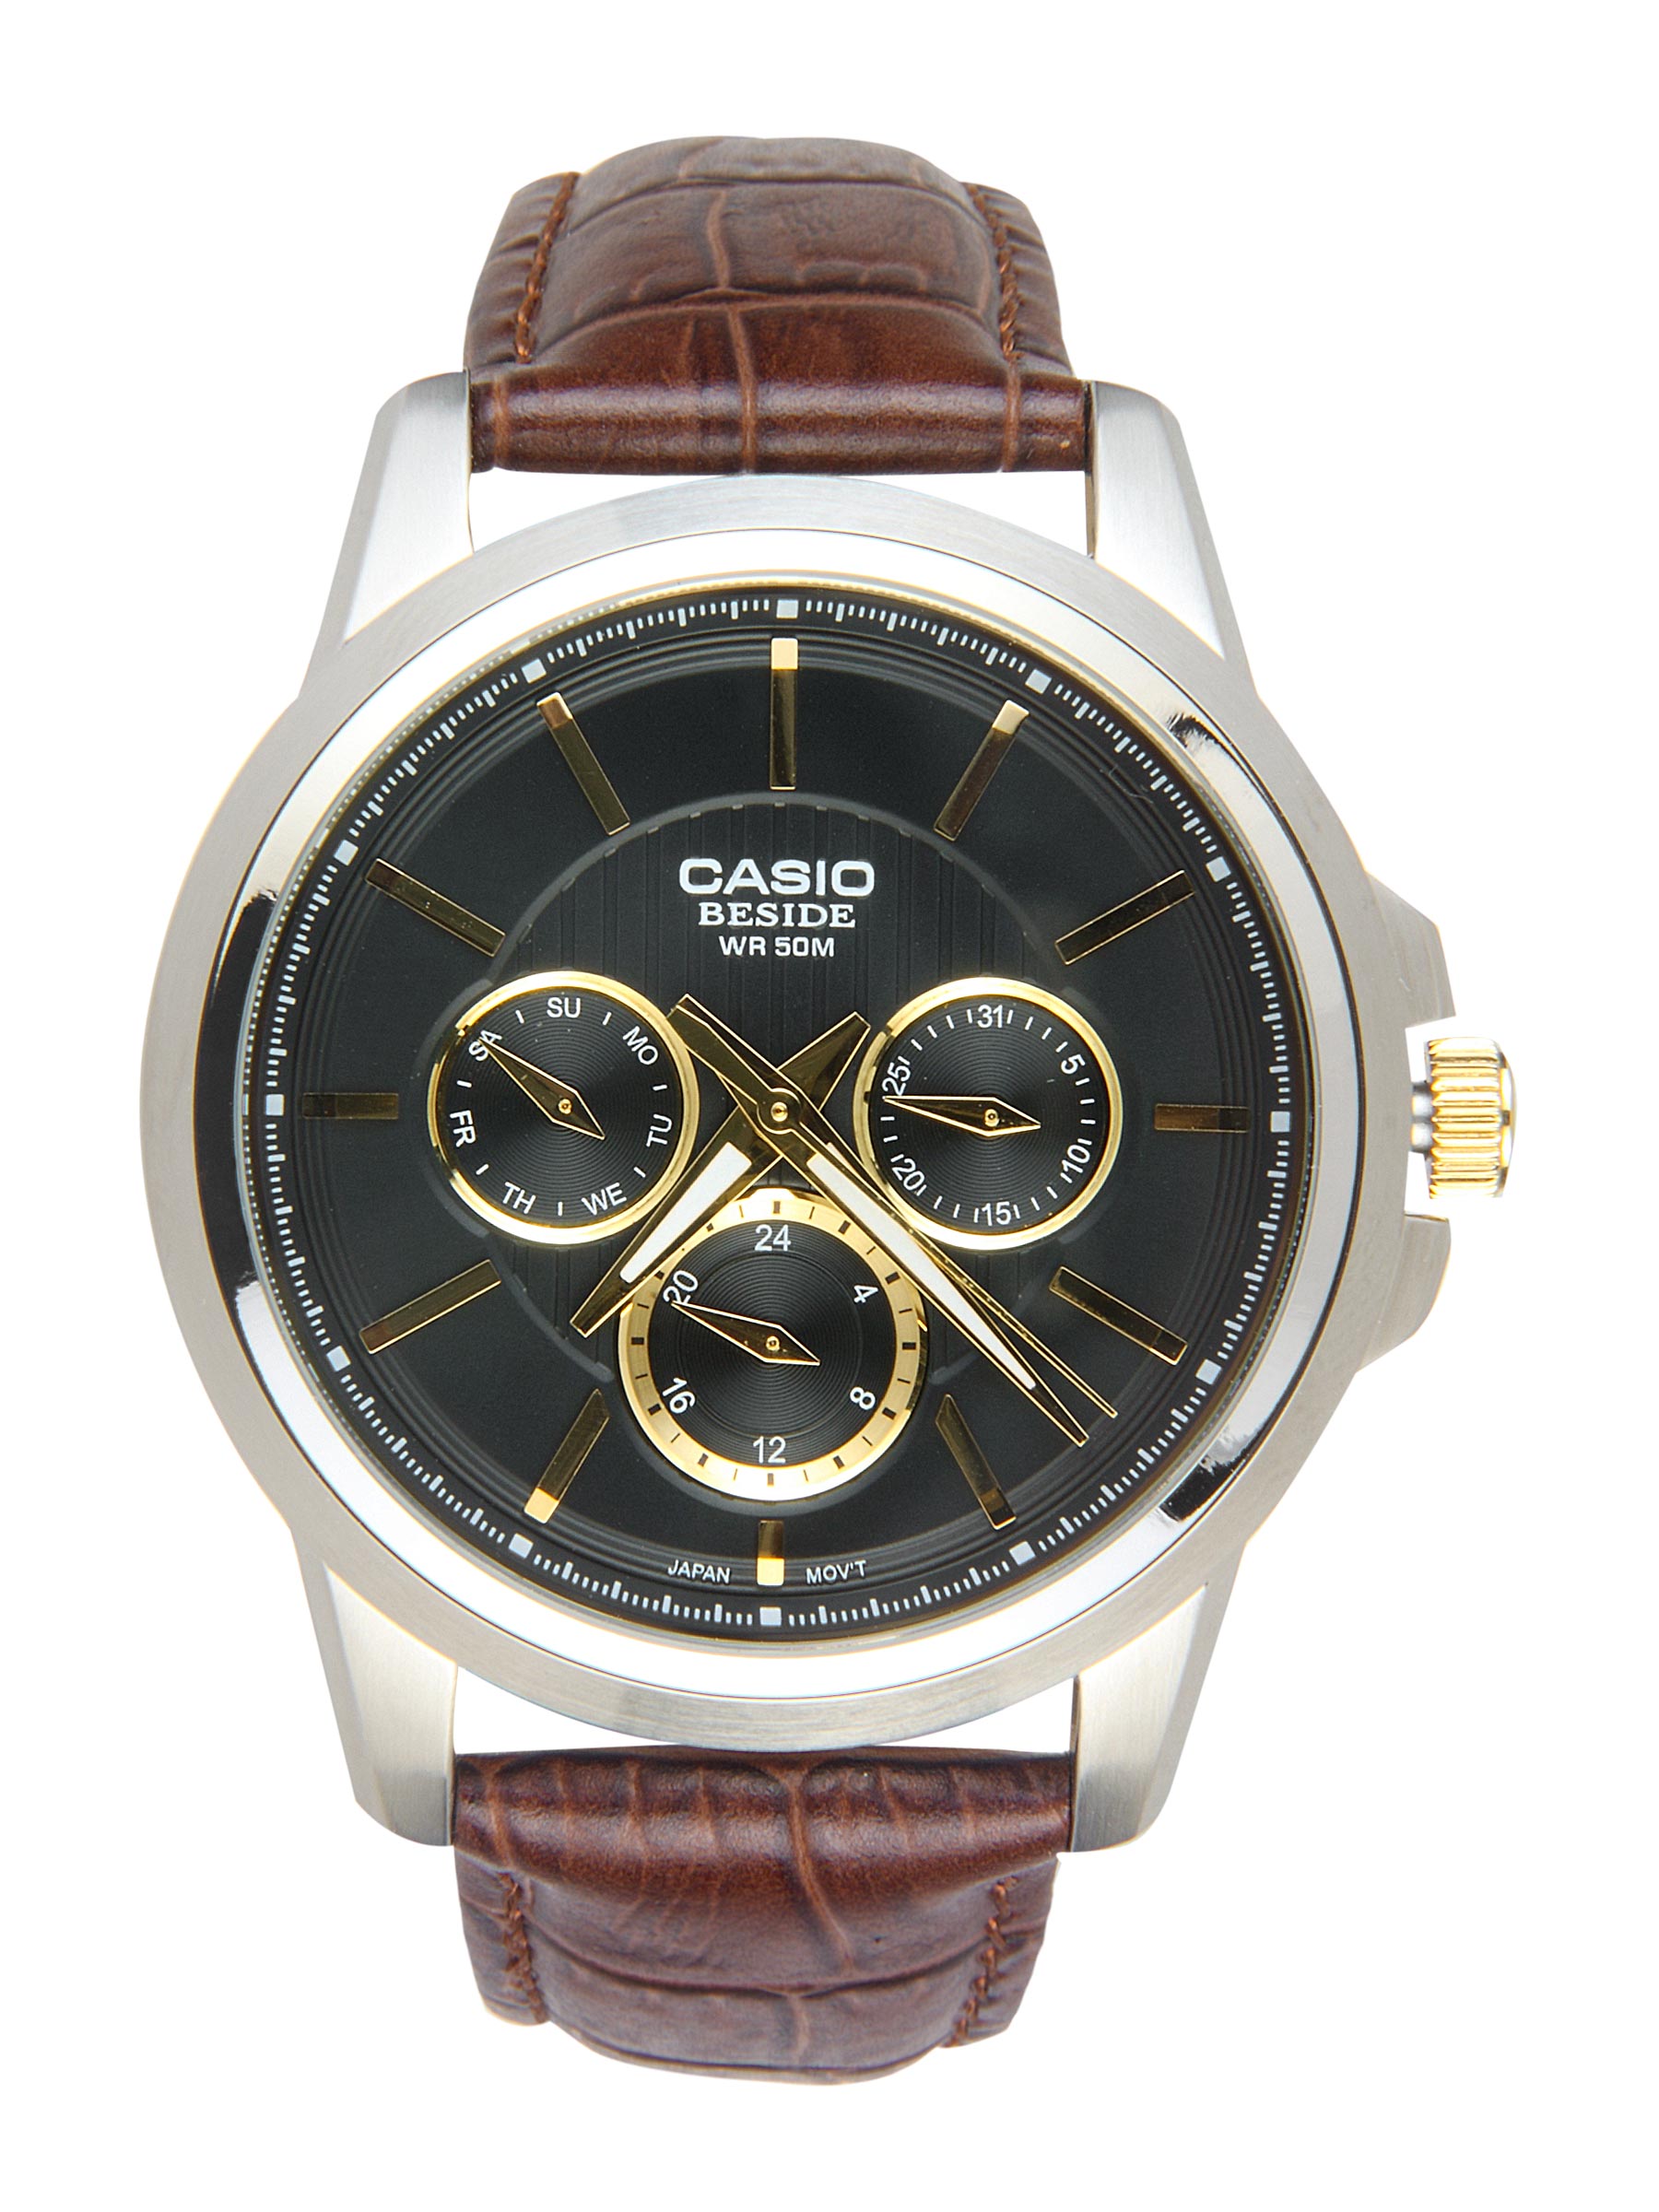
CASIO ENTICER Men Black Dial Analogue Watch BS119
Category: Accessories / Watches / Watches
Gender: Men
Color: Black
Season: Winter 2016
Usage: Casual